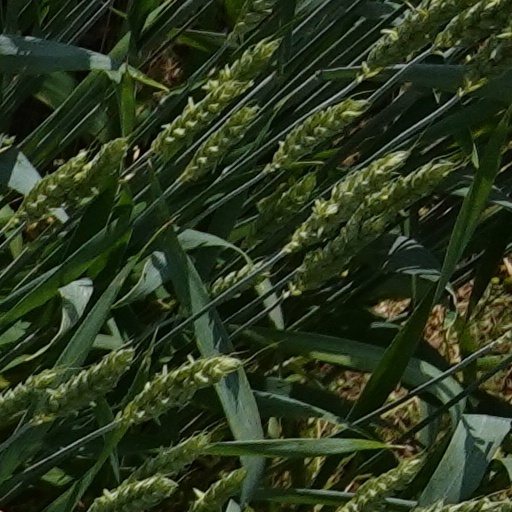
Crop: wheat